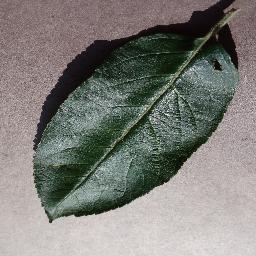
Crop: apple
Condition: healthy